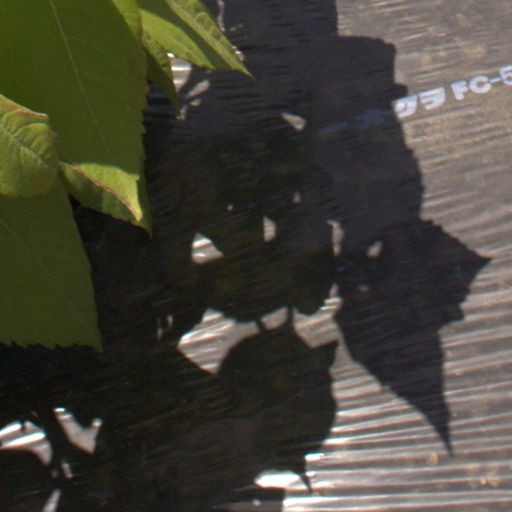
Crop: Jerusalem artichoke